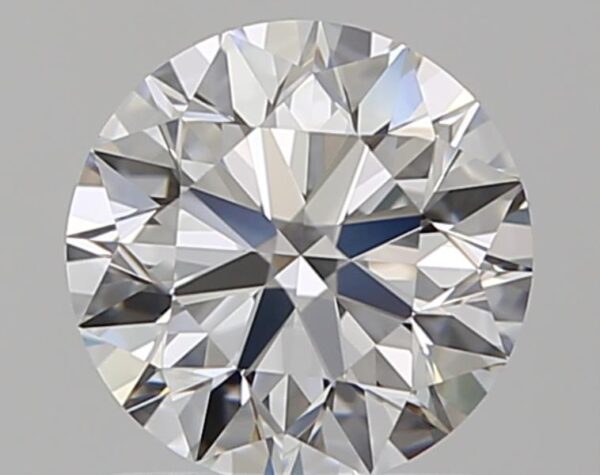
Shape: round
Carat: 1.09
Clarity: VVS2
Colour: E
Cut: EX
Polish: EX
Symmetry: EX
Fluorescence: N
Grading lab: GIA
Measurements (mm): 6.54 x 6.56 x 4.09